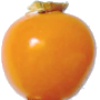
Label: physalis